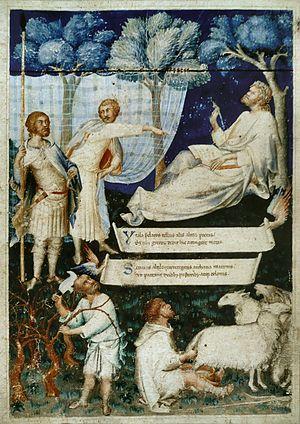
Francesco Petrarca, en français Pétrarque, est un érudit, poète et humaniste florentin. Avec Dante Alighieri et Boccace, il compte parmi les premiers grands auteurs de la littérature italienne, et en demeure l’un des plus éminents.